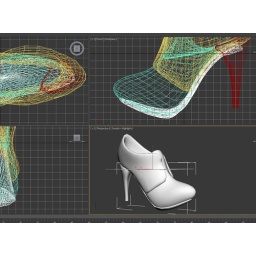
Work in progress shot of new shoes. They will have buttons up the front and be served in black and white